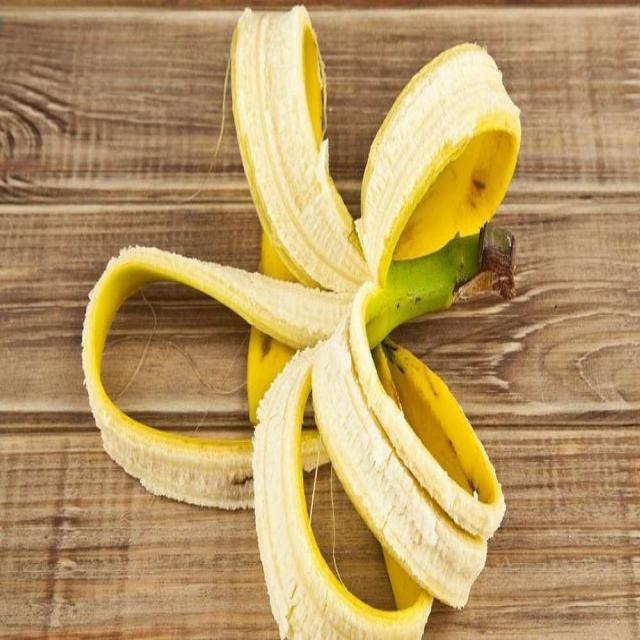
Label: bananas